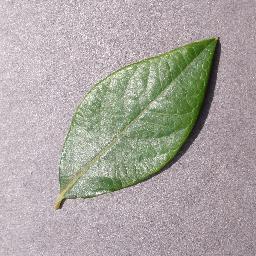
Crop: blueberry
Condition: healthy